Cleaners (TV series)

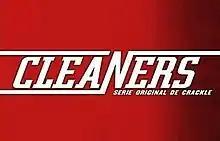

Cleaners is an American action television series directed by Paul Leyden, and created by Paul Leyden and Morgan O'Neill. The series stars Emmanuelle Chriqui, Emily Osment, David Arquette, Gina Gershon and Missi Pyle and premiered on Crackle on October 3, 2013. On May 3, 2014, the series was renewed for a second season.